Beautiful Garbage

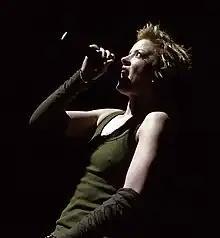
Manson performing during the Beautiful Garbage World Tour

Garbage marked the release of "Beautiful Garbage" by performing an in-store set in Chicago's Virgin Megastore on October 2, 2001. Garbage began touring the album as the opening act on the third leg of U2's Elevation Tour from October 12 in Notre Dame, Indiana, into Canada and through to October 24 in New York City. Before last show, Vig collapsed from the effects of food poisoning and contracting hepatitis A. Rather than cancelling the scheduled shows, Garbage recruited Matt Chamberlain to replace Vig for the remainder of the year. Garbage performed a series of underplayed headlining shows in Europe during November, beginning in Trondheim, Norway and ending in London, England, on November 14. Garbage then returned to North America for the final Elevation Tour Southern State shows, from Kansas City, Missouri, on November 27 through to the last show in Miami on December 2. At the last show, U2 drummer Larry Mullen Jr. played drums on "Only Happy When It Rains". Garbage wrapped up 2001 by performing at the Not So Silent Night radio festival in Los Angeles.